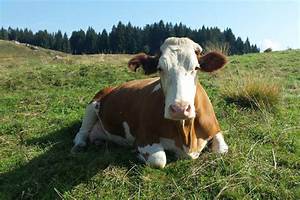
Label: cow